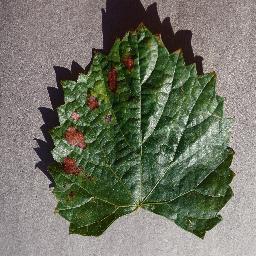
Label: Grape___Esca_(Black_Measles)